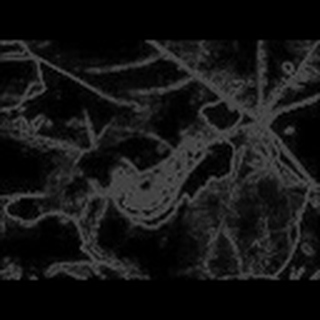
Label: cotton_army_worm